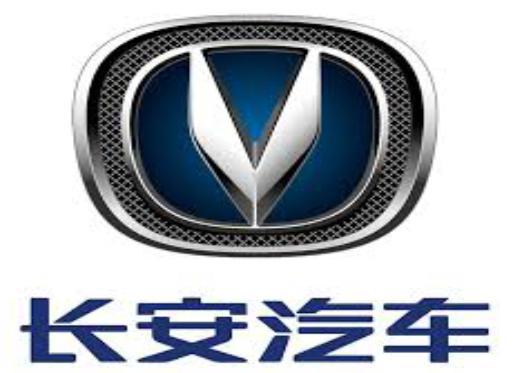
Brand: chang'an-2
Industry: Transportation